2013 Malaysian Grand Prix

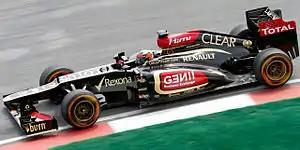
During the first practice session, Kimi Räikkönen was restricted due to a kinetic energy recovery system battery change.

In accordance with the 2013 regulations, three practice sessions were held: two 90-minute sessions on Friday, and another 60-minute session on Saturday. The first practice session was held in hot, humid weather; no driver set a competitive lap time for 34 minutes. Several drivers remained in the pit lane to wait for better track conditions to record their quickest times in a ten-minute period of successive laps, before running a heavy fuel load. Webber's first timed lap (1 minute, 37.588 seconds) was followed by 1 minute, 37.354 seconds from his teammate Vettel. Webber improved to a 1-minute, 36.395-second lap to go fastest. Räikkönen missed the first 55 minutes as Lotus replaced a kinetic energy recovery system (KERS) battery which failed due to a sensor problem, but was second-fastest. Vettel, Alonso, Nico Rosberg of Mercedes, Adrian Sutil of Force India, Massa, Paul di Resta, Hamilton and Lotus driver Romain Grosjean were second to tenth. Sutil damaged his front wing on a kerb, and Sauber's Esteban Gutiérrez spun at turn 14.